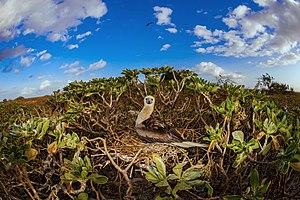
Ile Longue sur les récifs de Chesterfield en Nouvelle-Calédonie. Les fous à pieds rouges Sula sula nichent dans les arbres en bord de mer.
La Nouvelle-Calédonie est une collectivité française composée d'un ensemble d'îles et d'archipels d'Océanie, situés en mer de Corail et dans l'océan Pacifique Sud. L'île principale est la Grande Terre, longue de 400 km et comptant 64 km en sa plus grande largeur.
Le Fou à pieds rouges est une espèce d'oiseaux marins appartenant à la famille des Sulidae.
Les îles Chesterfield forment un archipel de la Nouvelle-Calédonie situé dans la mer de Corail à environ 534 km à l'ouest de la pointe nord-ouest de Grande Terre. Les îles Chesterfield se composent de plusieurs îlots et récifs à fleur d'eau.